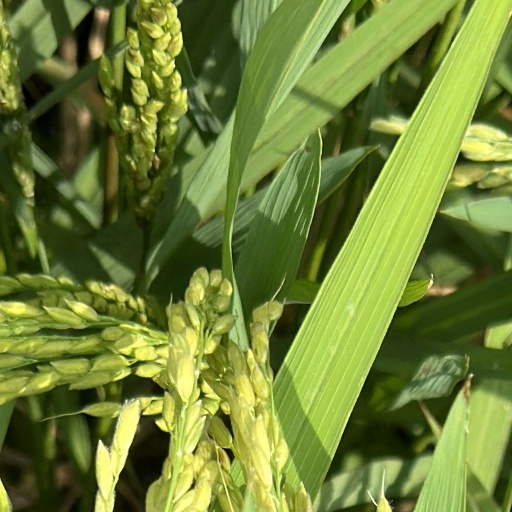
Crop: rice